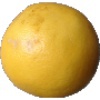
Label: Grapefruit White 1